Rosa Maria Di Giorgi

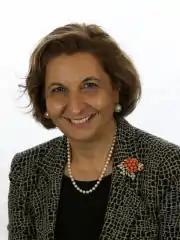
Rosa Maria Di Giorgi in 2013.

Di Giorgi was born in Reggio Calabria in 1955. She was a member of The Daisy between 2002 and 2007.